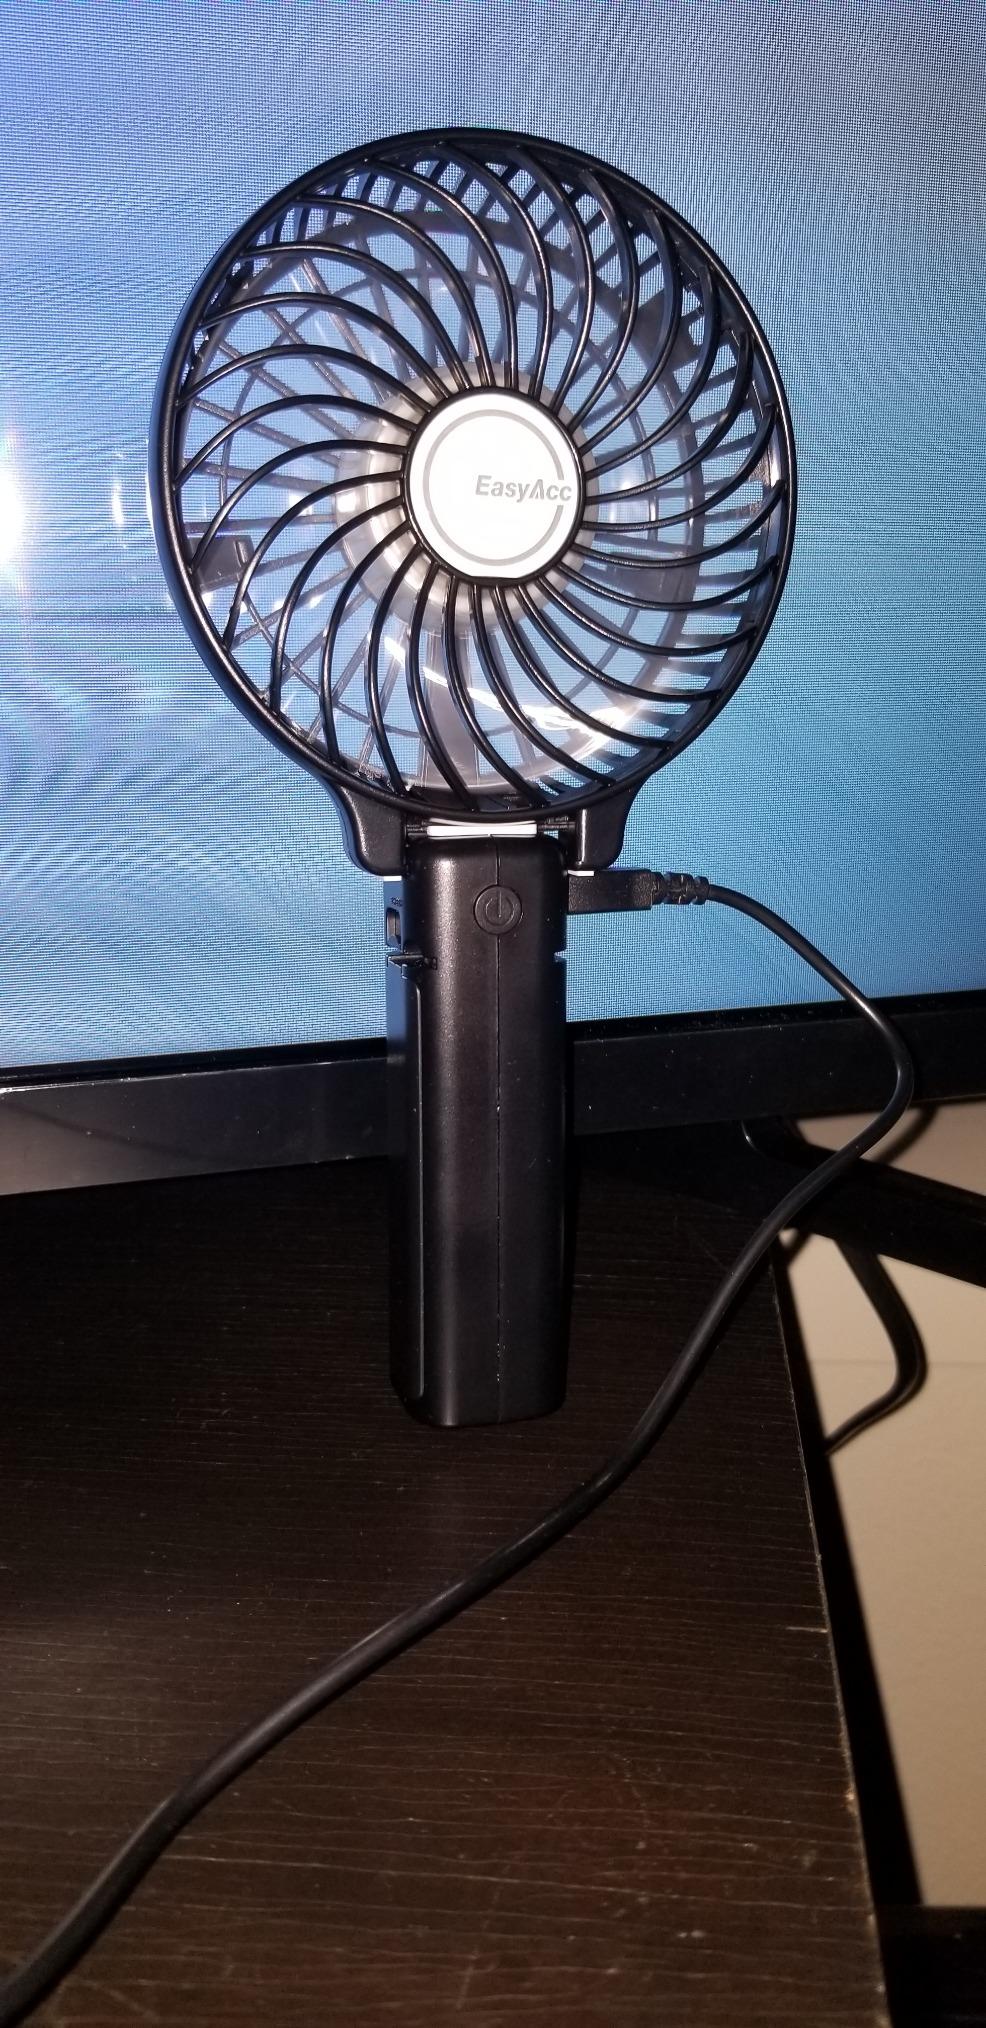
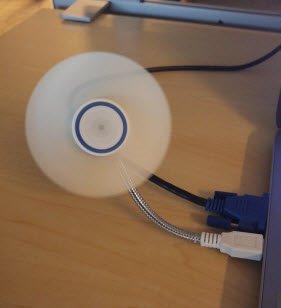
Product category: fan
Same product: no